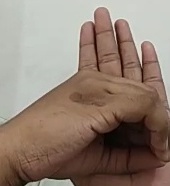
ASL sign: 0